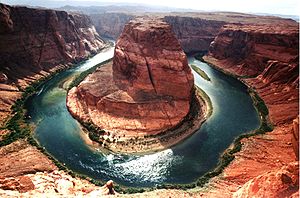
Mæander / Mæander vandløbsgalleri
En mæander, meander, mæandersving, mæanderslyngning eller mæanderbue er et vandløbs slyngning. Ordet mæander er afledt fra Maíandros, som er det græske navn på floden, der på dansk hedder den store Mæander og på tyrkisk Büyük Menderes. Fænomenet kendes fra talrige luftfotos af Amazonas, hvor man også ser de karakteristiske afsnøringer med isolerede sving på det tidligere flodløb.